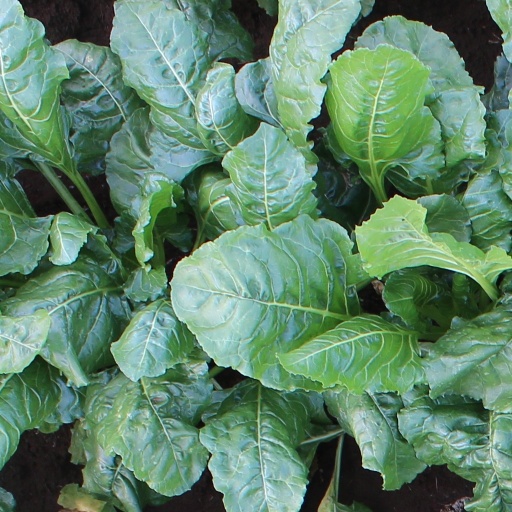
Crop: sugar beet